Lunar Gateway

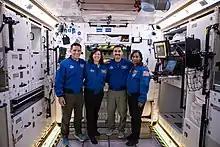
Astronauts Francisco Rubio, Shannon Walker, Raja Chari, and Stephanie Wilson inside of the Gateway mock-up module at the Space Station Processing Facility in the Kennedy Space Center, Florida

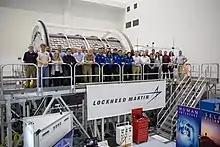
NASA and Lockheed Martin employees group photo with one of the Gateway modules training mock-up inside the SSPF

For supporting the first crewed mission to the station (Artemis IV) planned for 2028, the Gateway will begin as a minimal space station composed of only two modules: the Power and Propulsion Element (PPE) and the Habitation and Logistics Outpost (HALO). Both PPE and HALO will be assembled on Earth and launched together on a Falcon Heavy rocket in 2027. They are expected to reach lunar orbit after nine to ten months. The I-Hab module, a contribution from ESA and JAXA, is to be launched on the SLS Block 1B as a co-manifested payload on the Artemis IV crewed Orion mission. All modules will be connected using the International Docking System Standard.